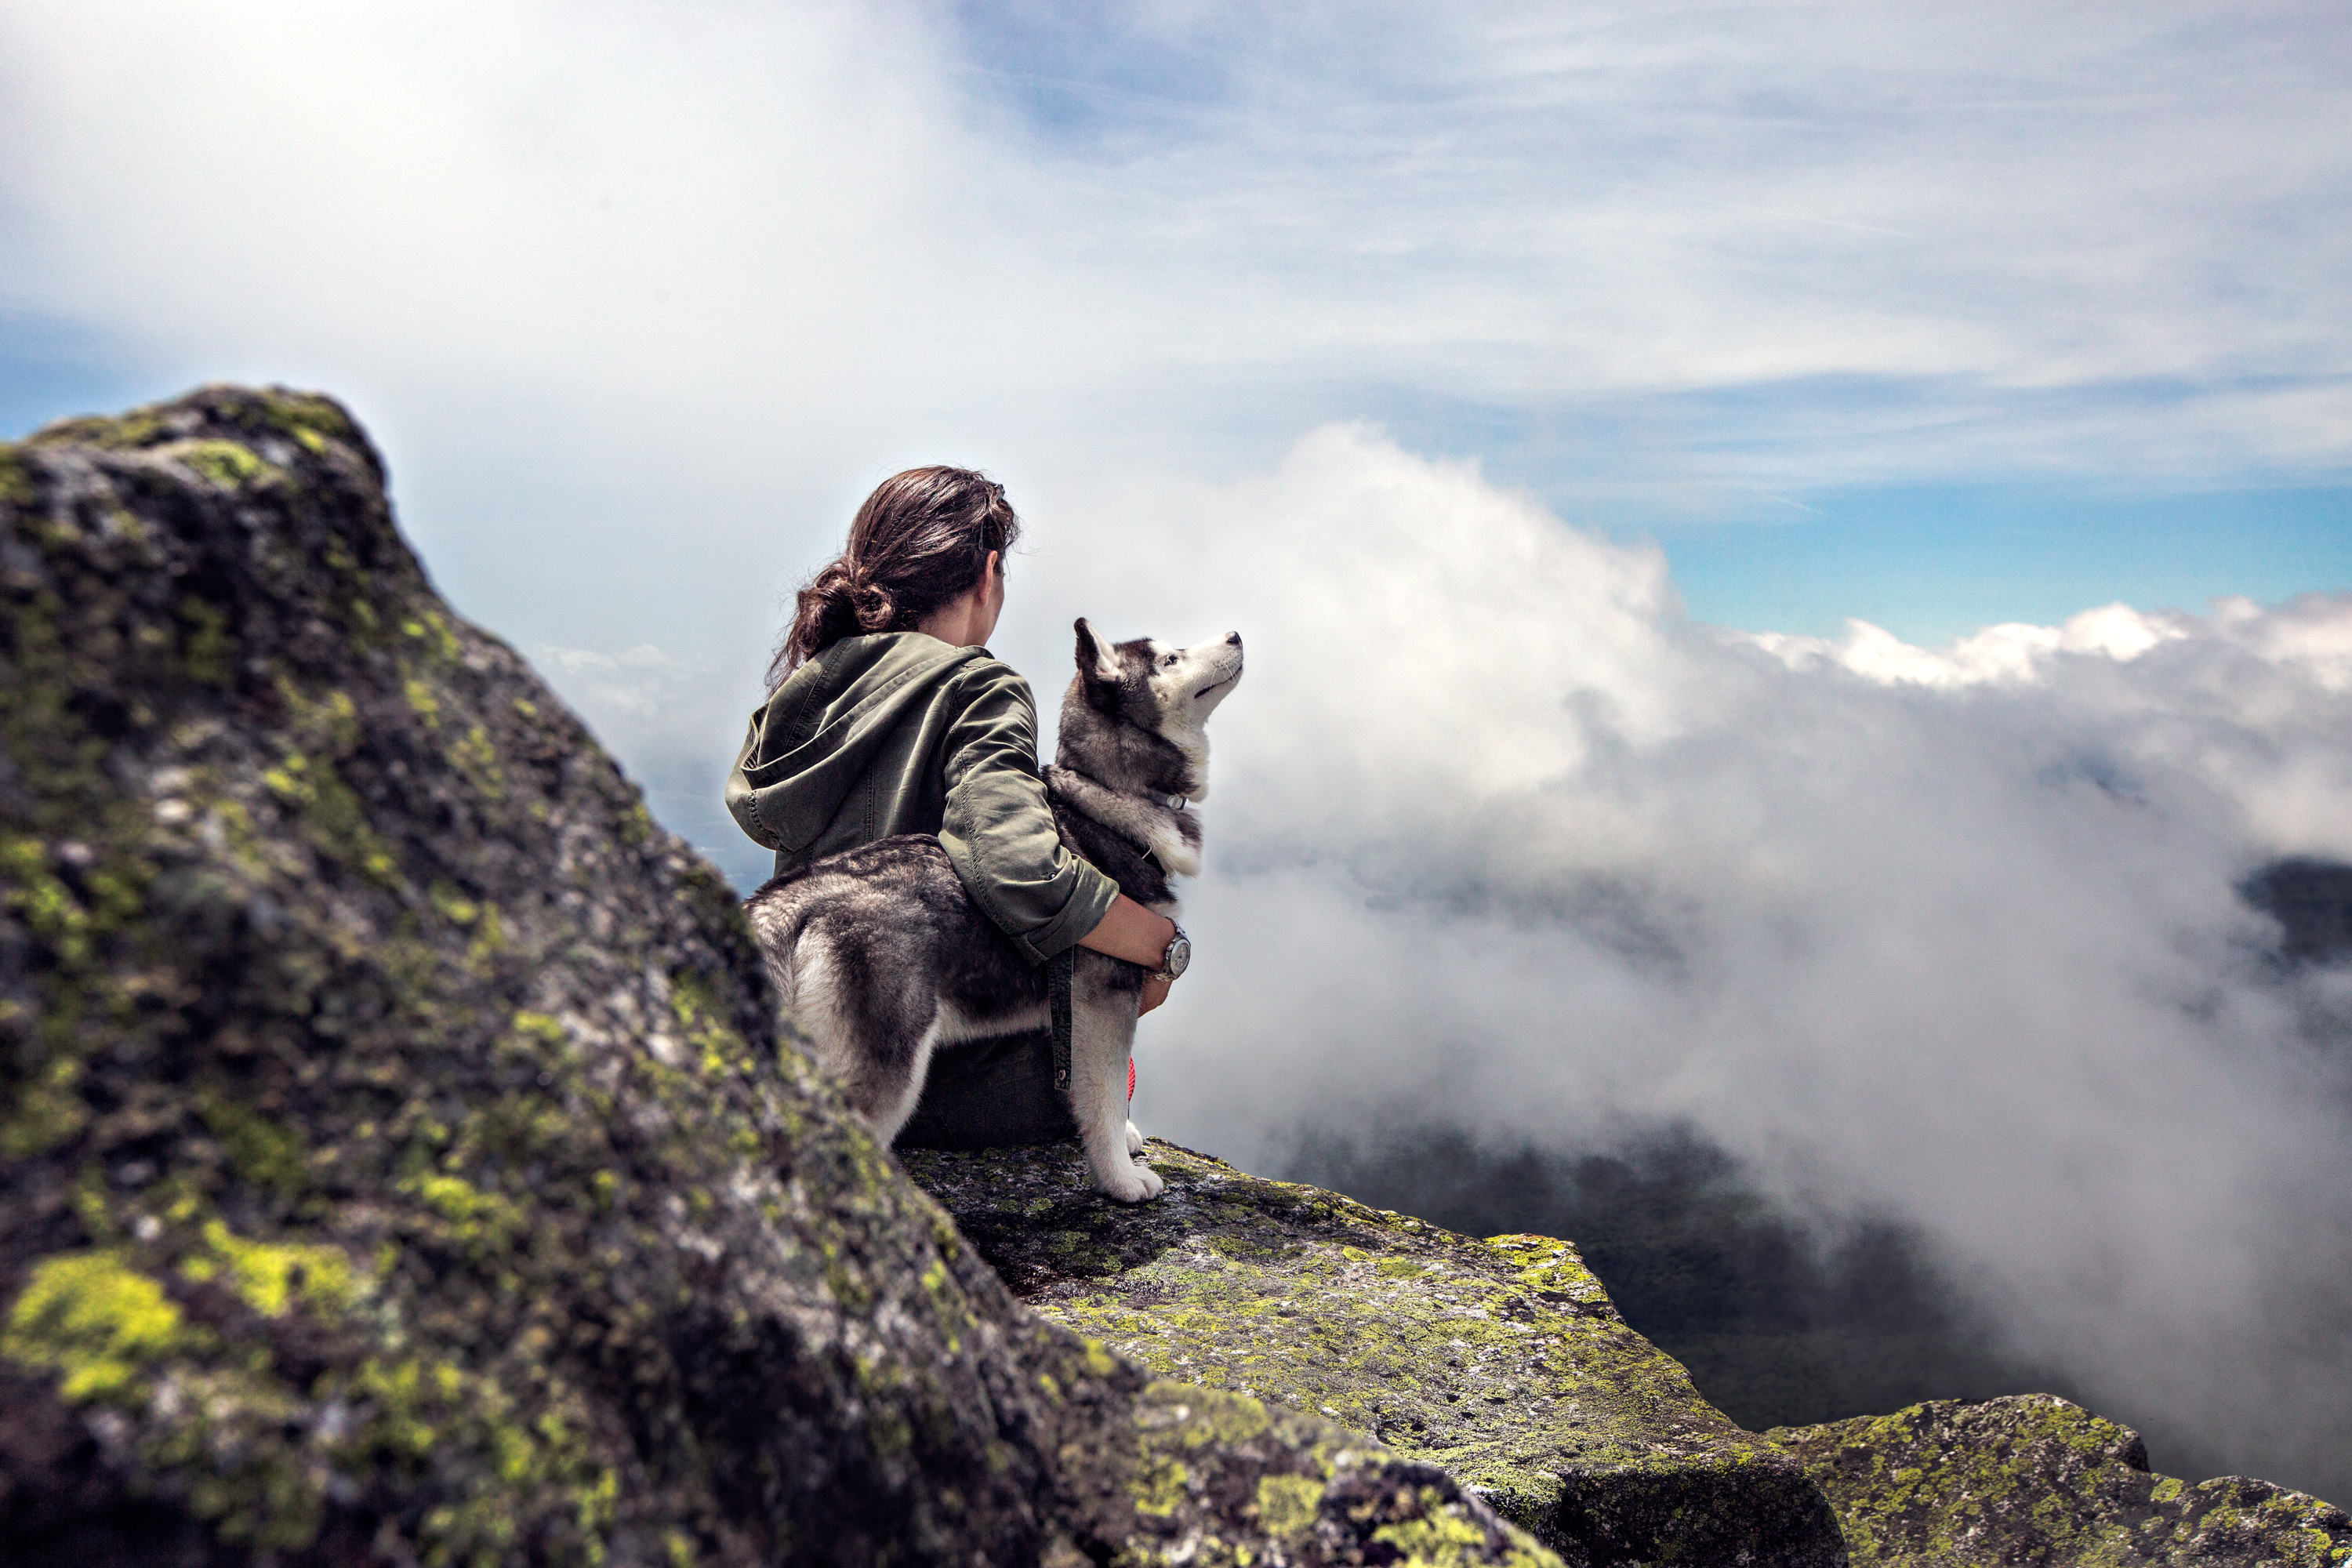
rock, wilderness, walking, mountain, sky, girl, woman, hiking, adventure, dog, mountain range, lookout, extreme sport, terrain, ridge, summit, mountaineering, rocks, husky, stones, clouds, sports, mountainous landforms